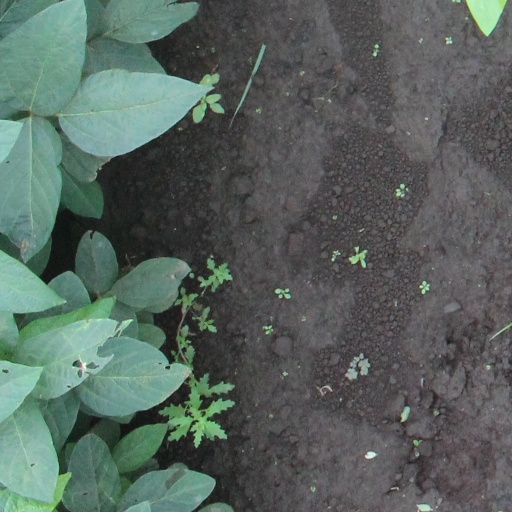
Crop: soybean